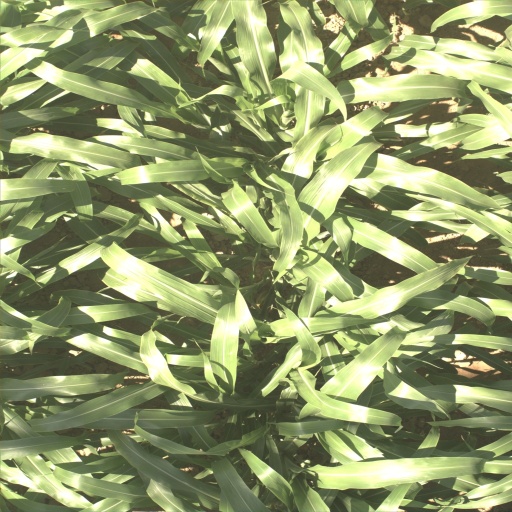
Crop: sorghum